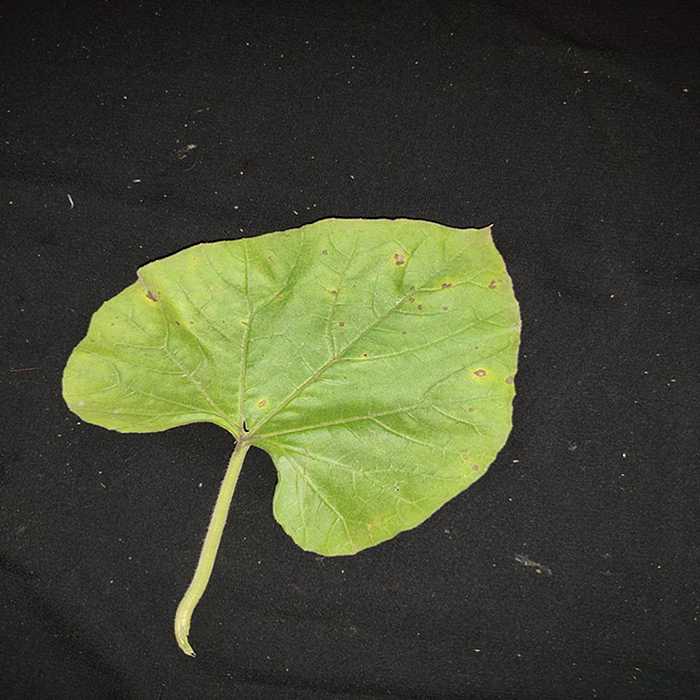
Plant: Bottle gourd
Label: Anthracnose